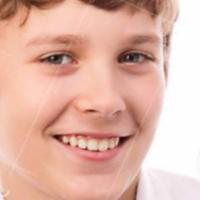
Age group: age 11-20